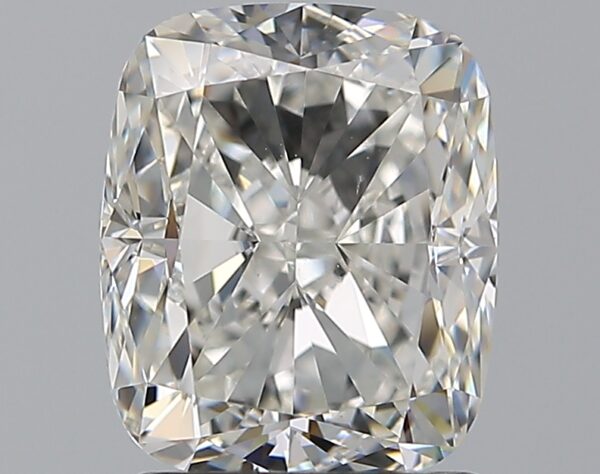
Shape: cushion
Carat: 2.01
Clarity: VS1
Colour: H
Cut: GD
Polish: EX
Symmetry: EX
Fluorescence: F
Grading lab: GIA
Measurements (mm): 7.61 x 6.29 x 4.61